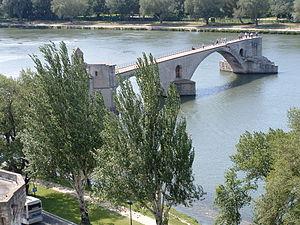
Un pont interrompu est un pont dont une ou les deux extrémités ne mènent nulle part. Plusieurs causes sont possibles :